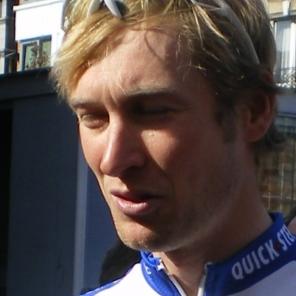
Age: 30